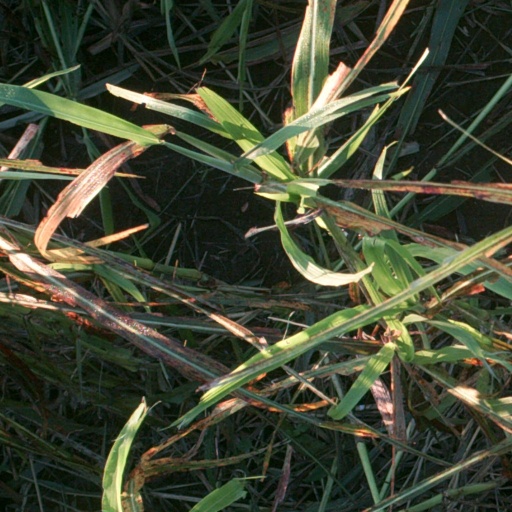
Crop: sorghum